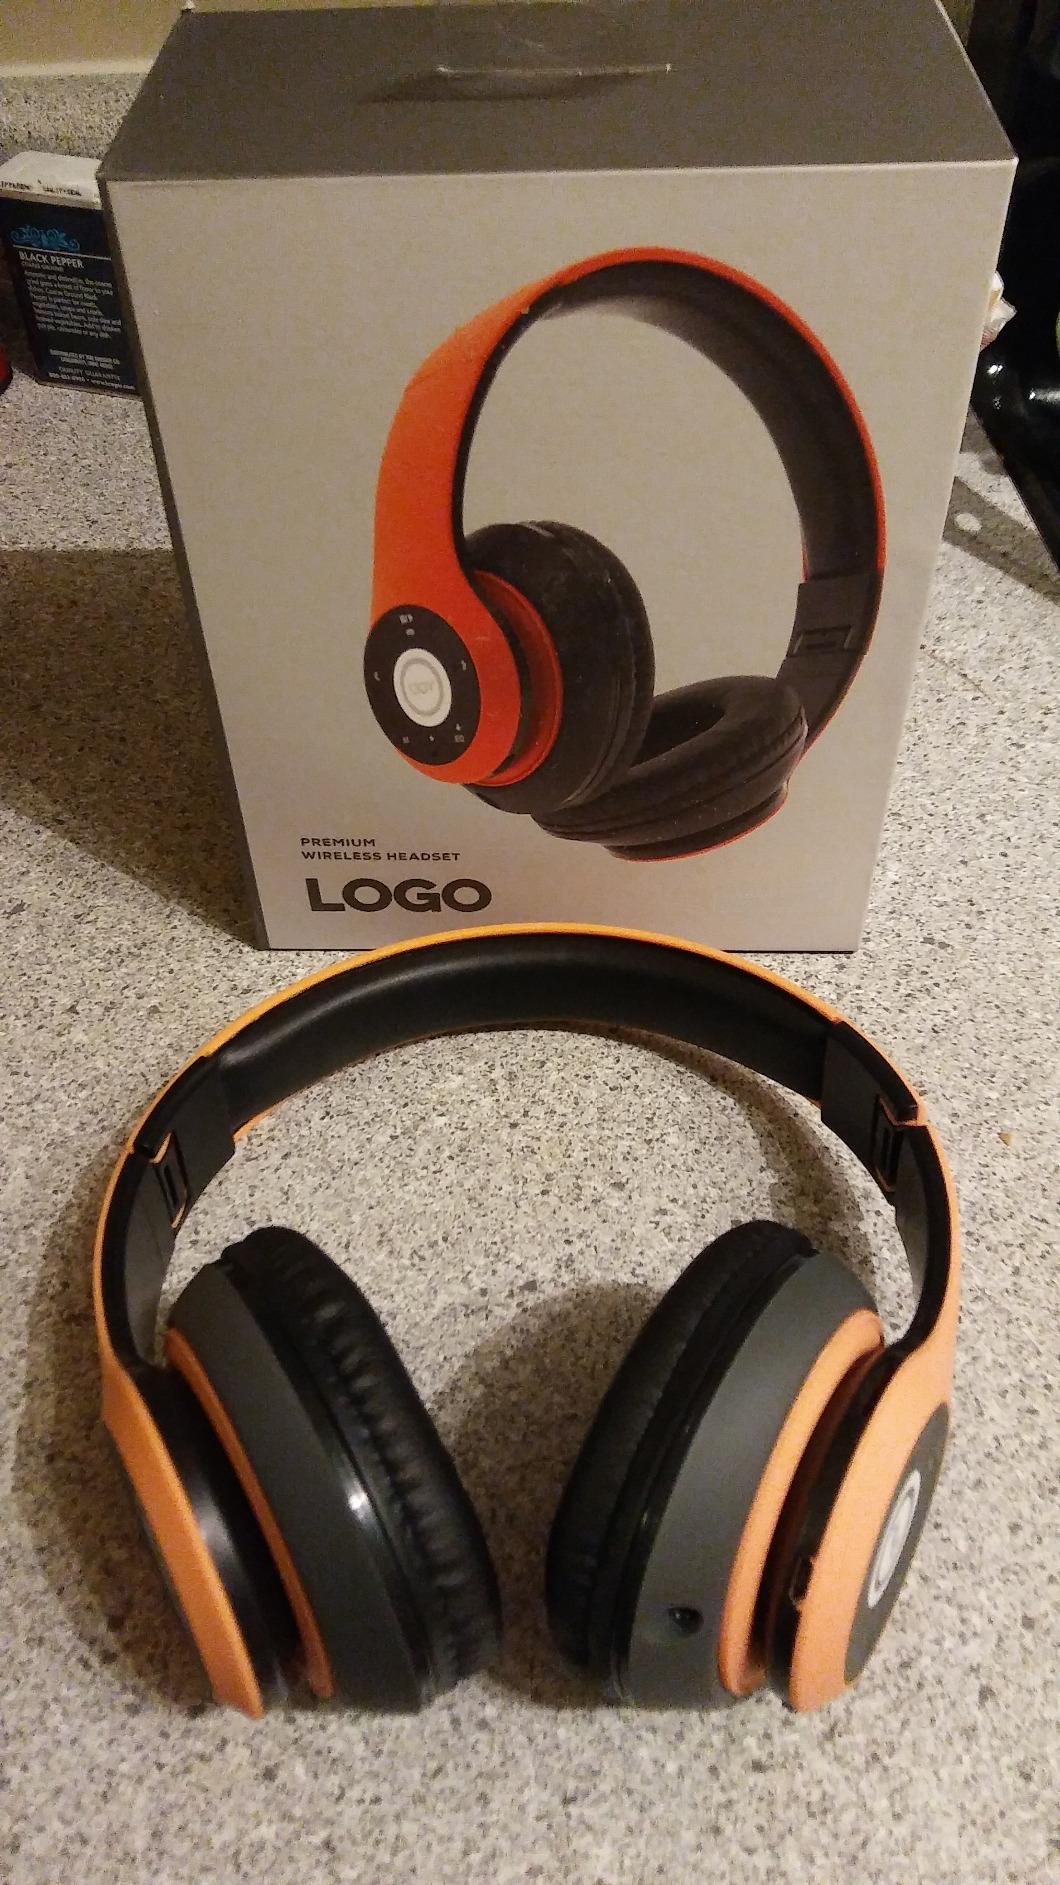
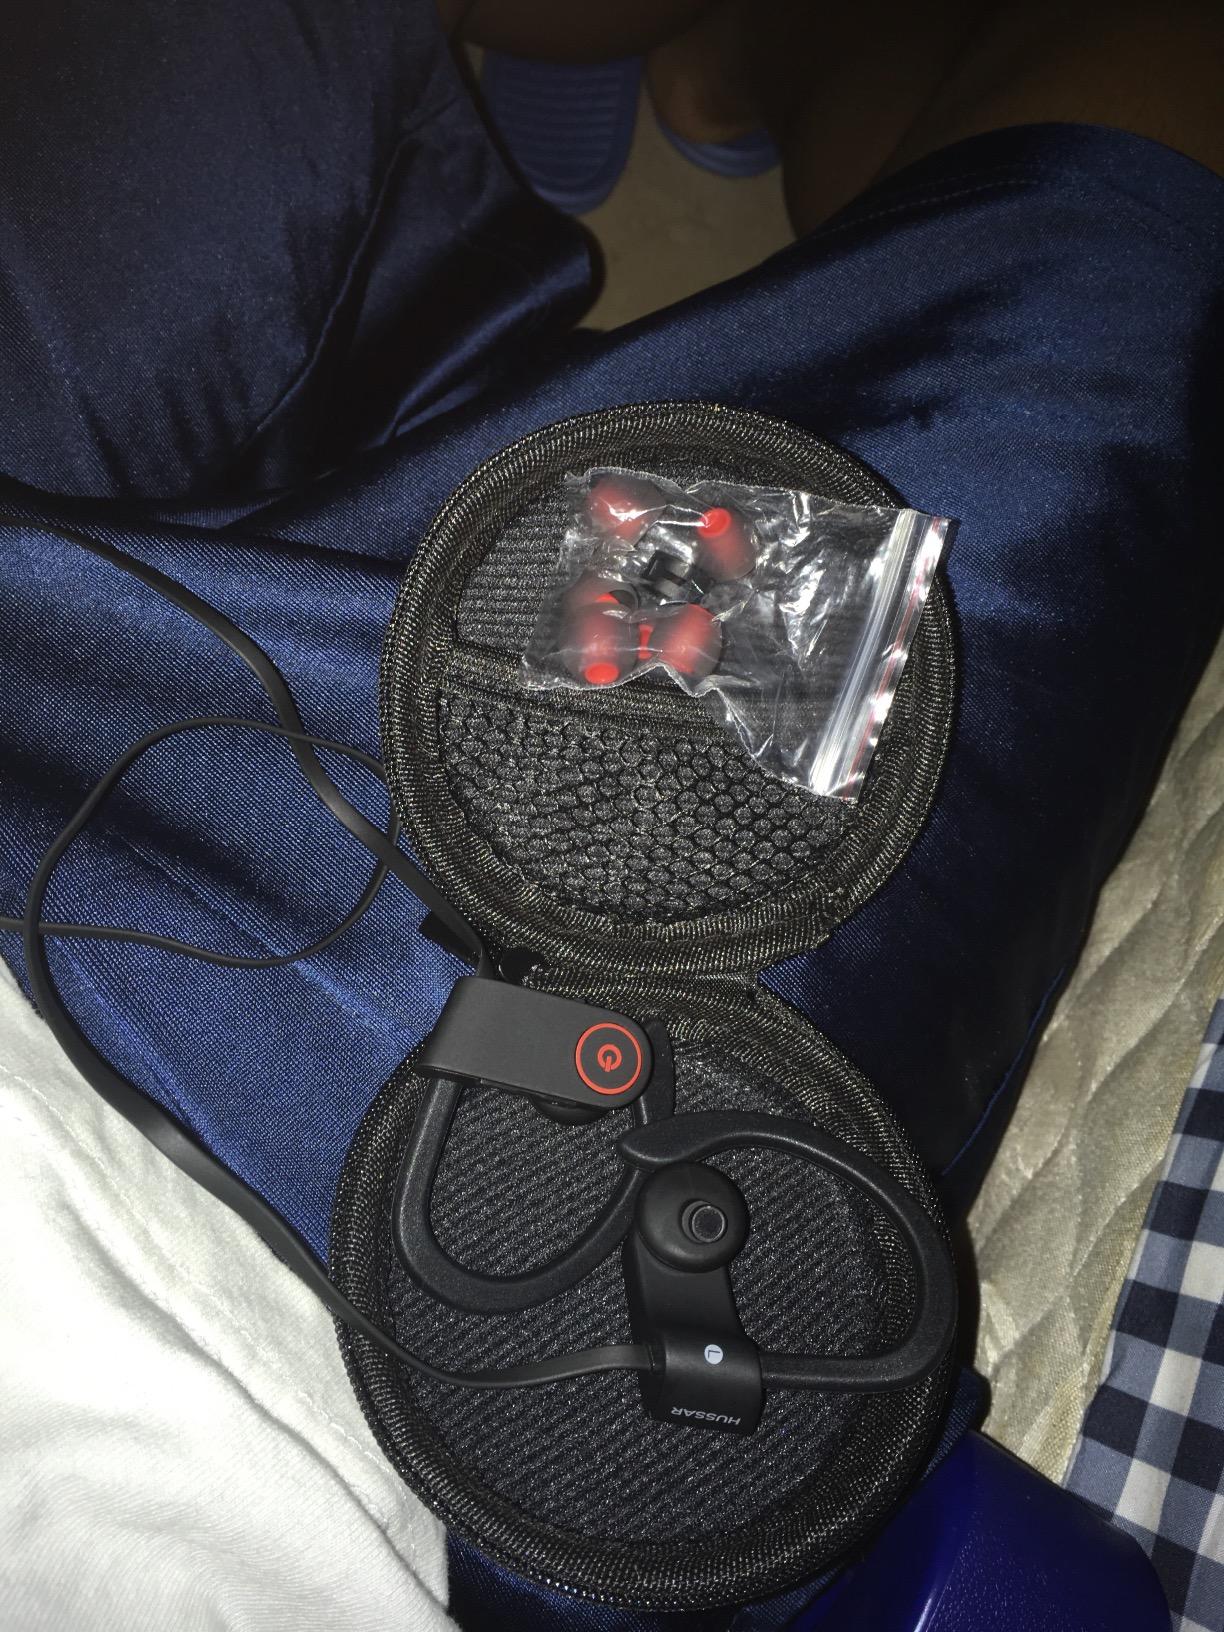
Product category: headphones
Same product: no